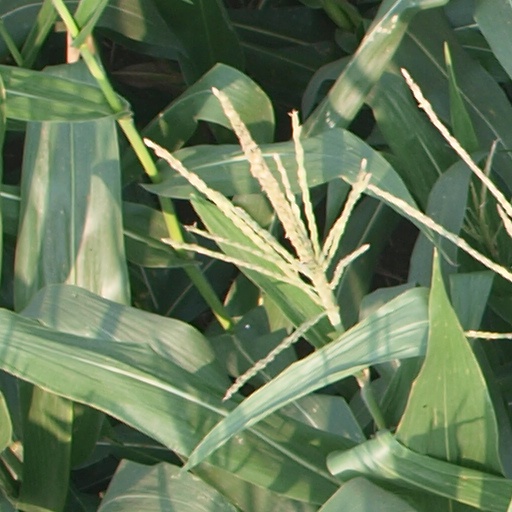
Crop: maize; corn